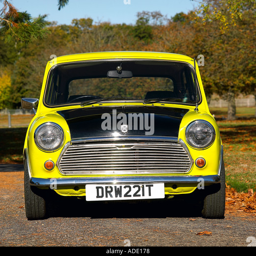
automobile model from the tv programme of the same name